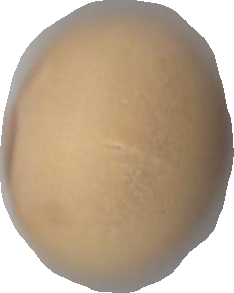
Variety: Grobogan